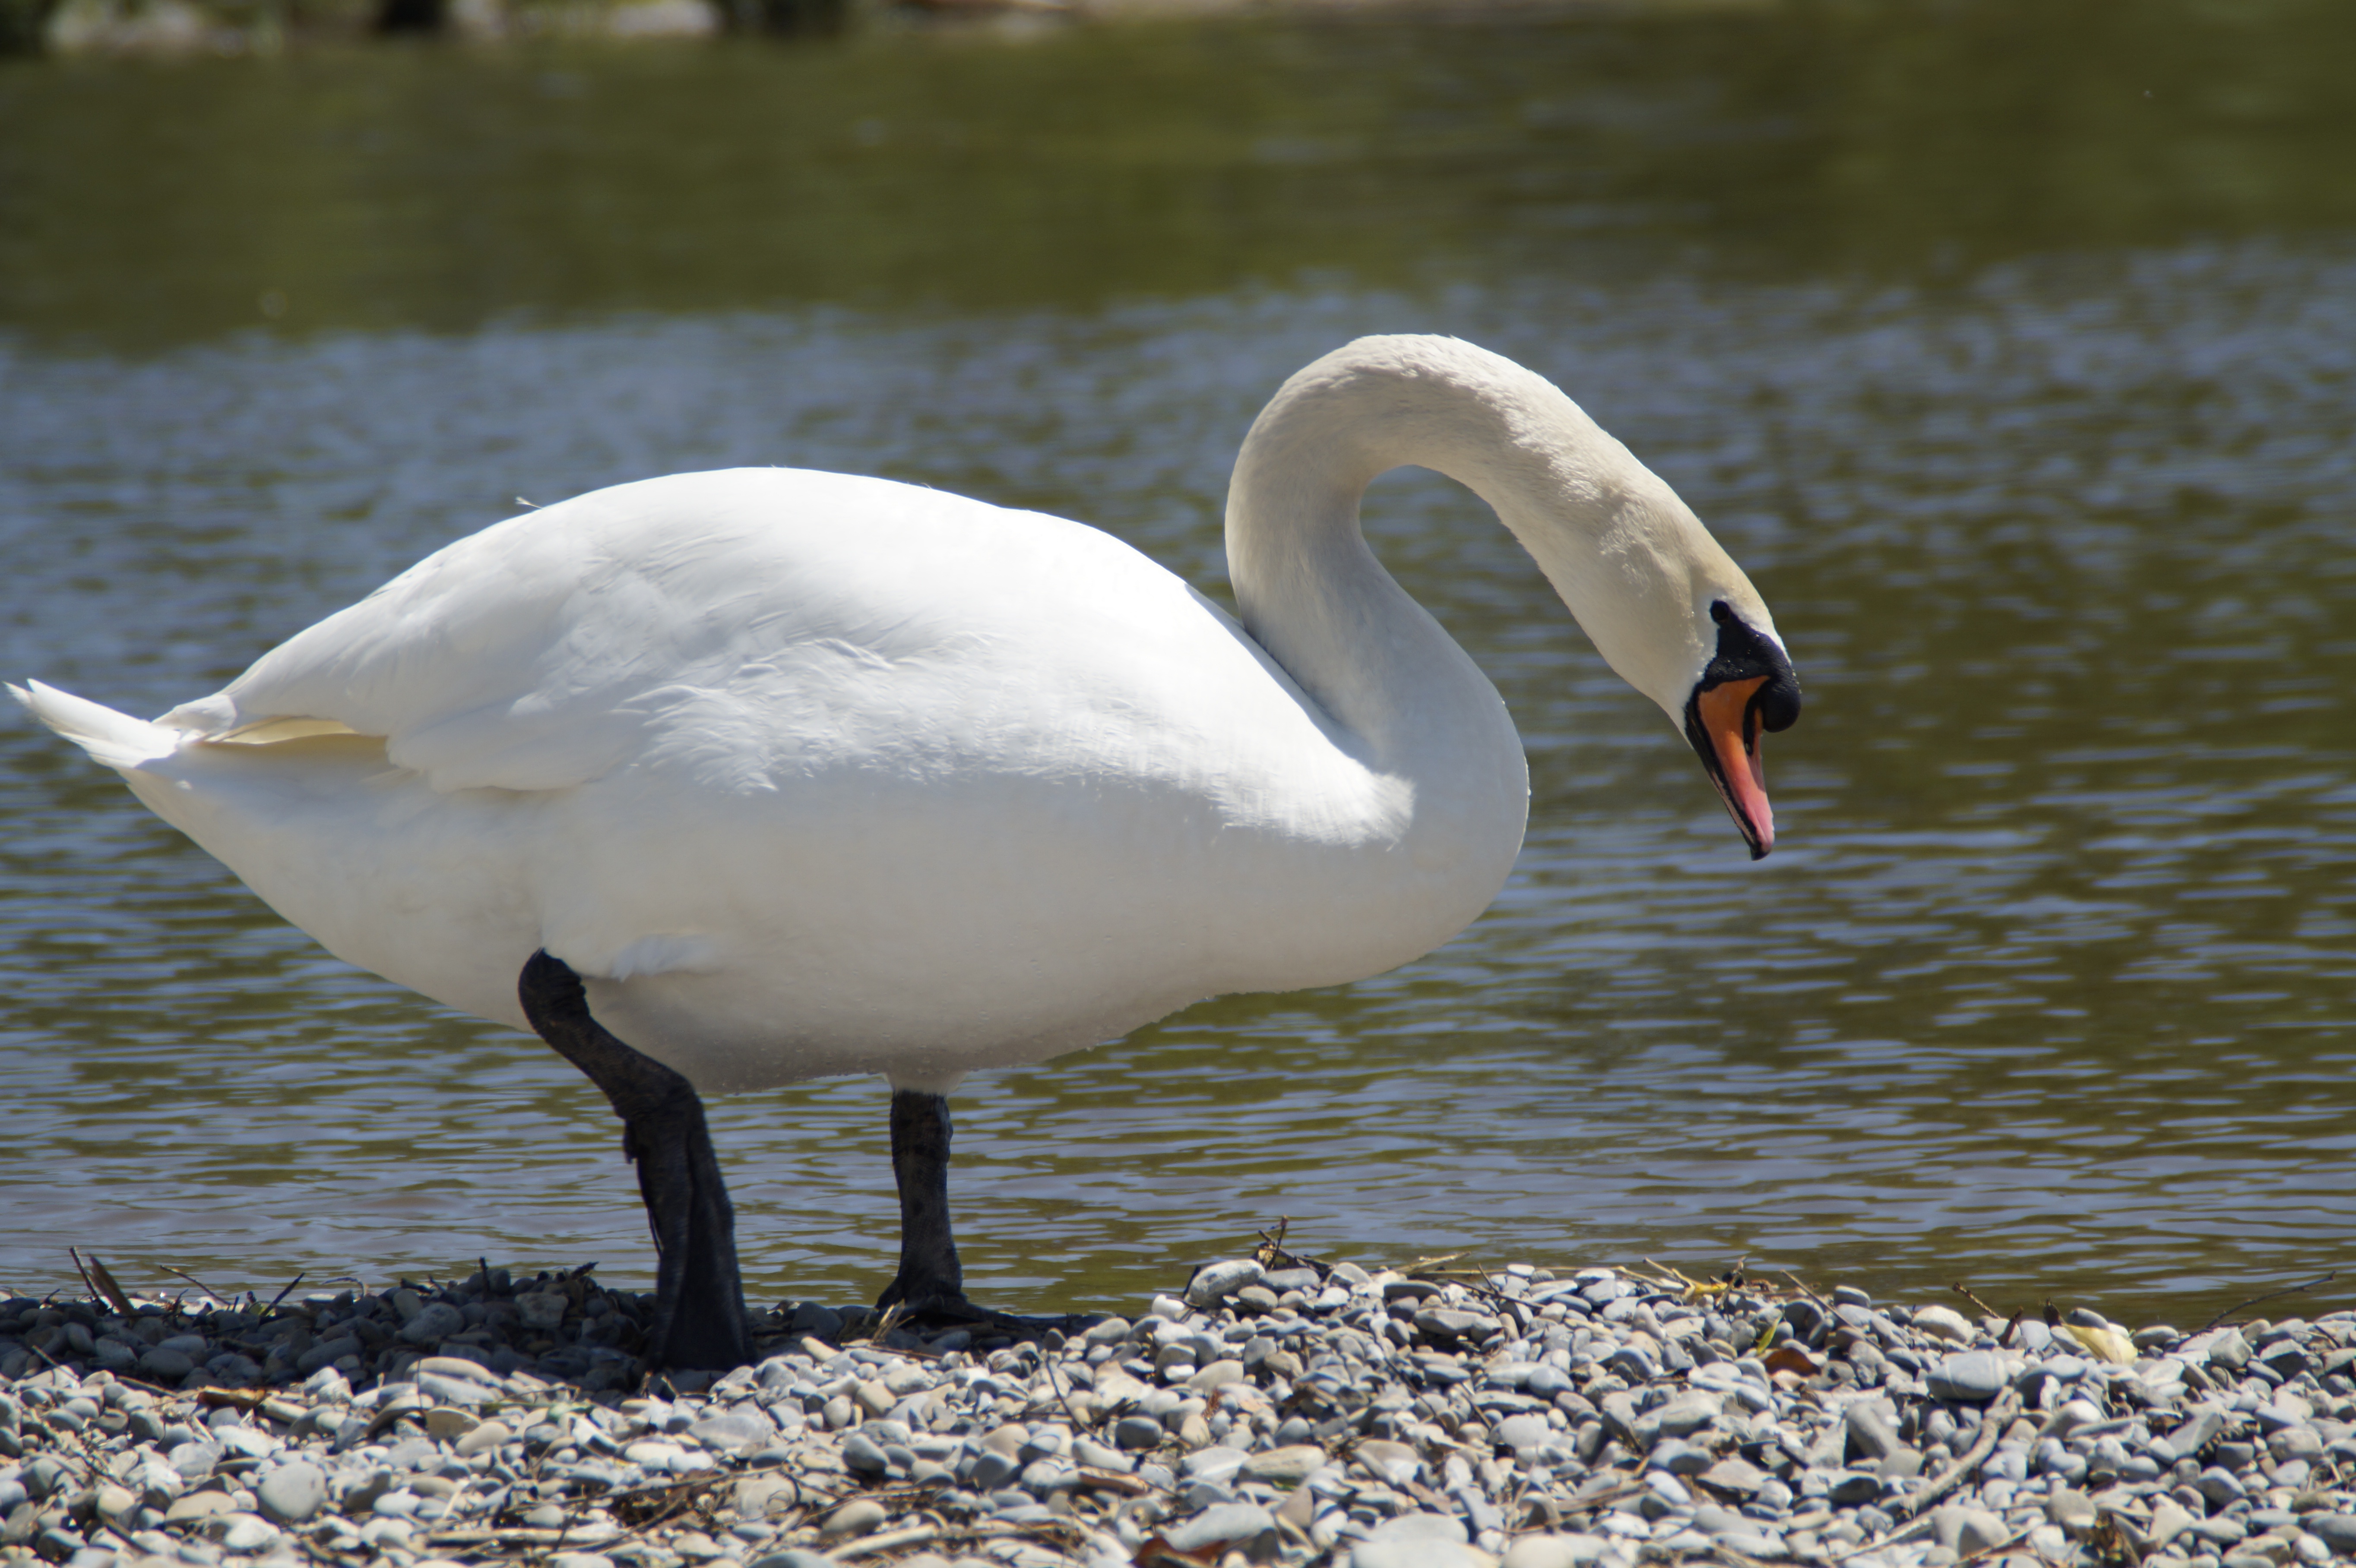
water, nature, bird, wing, white, lake, animal, wildlife, beak, fauna, plumage, swan, bank, vertebrate, elegant, waterfowl, water bird, animal world, white swan, schwimmvogel, white bird, ducks geese and swans